Gemini 4

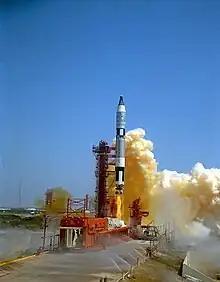
A Titan II launch vehicle lifts Gemini 4 into orbit, June 3, 1965.

Launched from LC-19 at Cape Kennedy Air Force Station, Florida, Gemini 4 was the first flight to be controlled by the new Mission Control Center at the Manned Spacecraft Center in Houston, Texas, which had to conduct three-shift operations due to the flight's long duration.